Bandolero racing

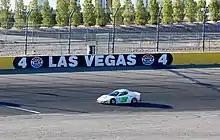
Bandolero car

Racers who have raced bandoleros include NASCAR racers Ryan Blaney, Bubba Wallace, Chris Buescher, Derek Kraus, Joey Logano, Brennan Poole, David Ragan, and Reed Sorenson. Chandler Smith was the 2013 national champion (United States).